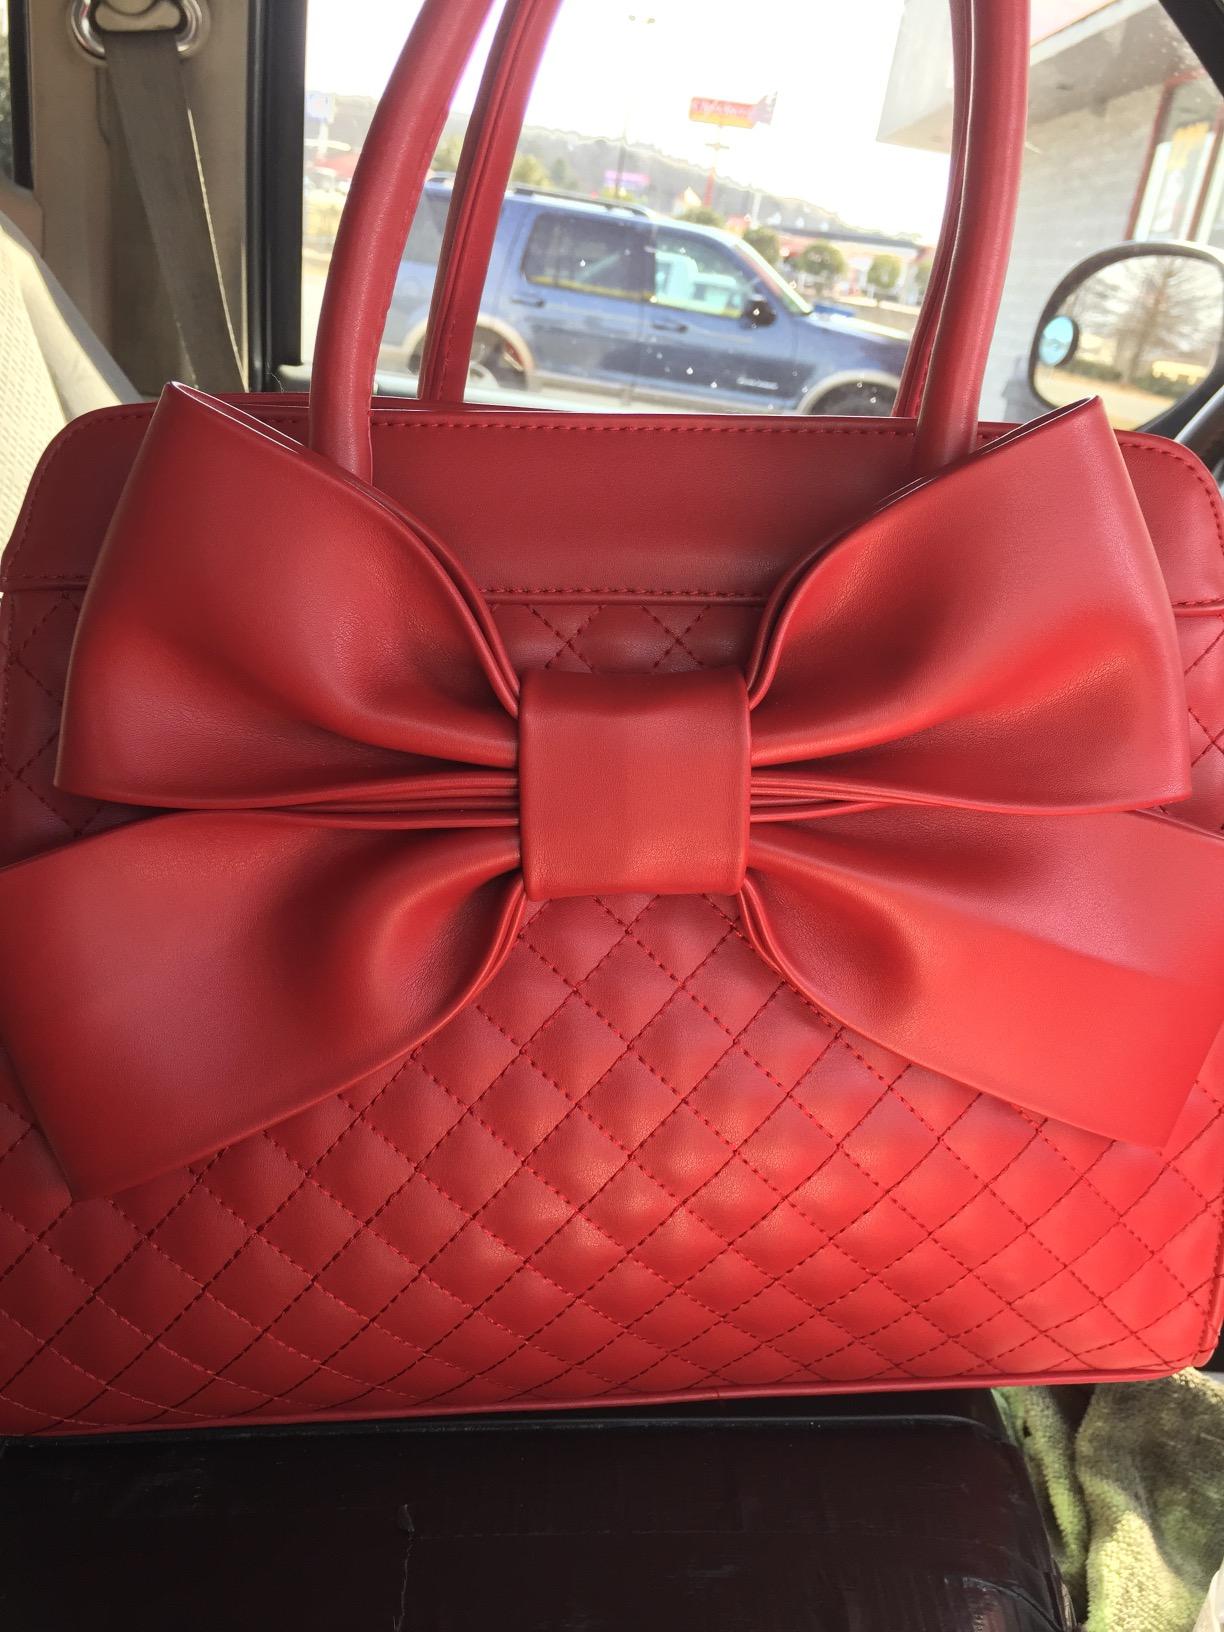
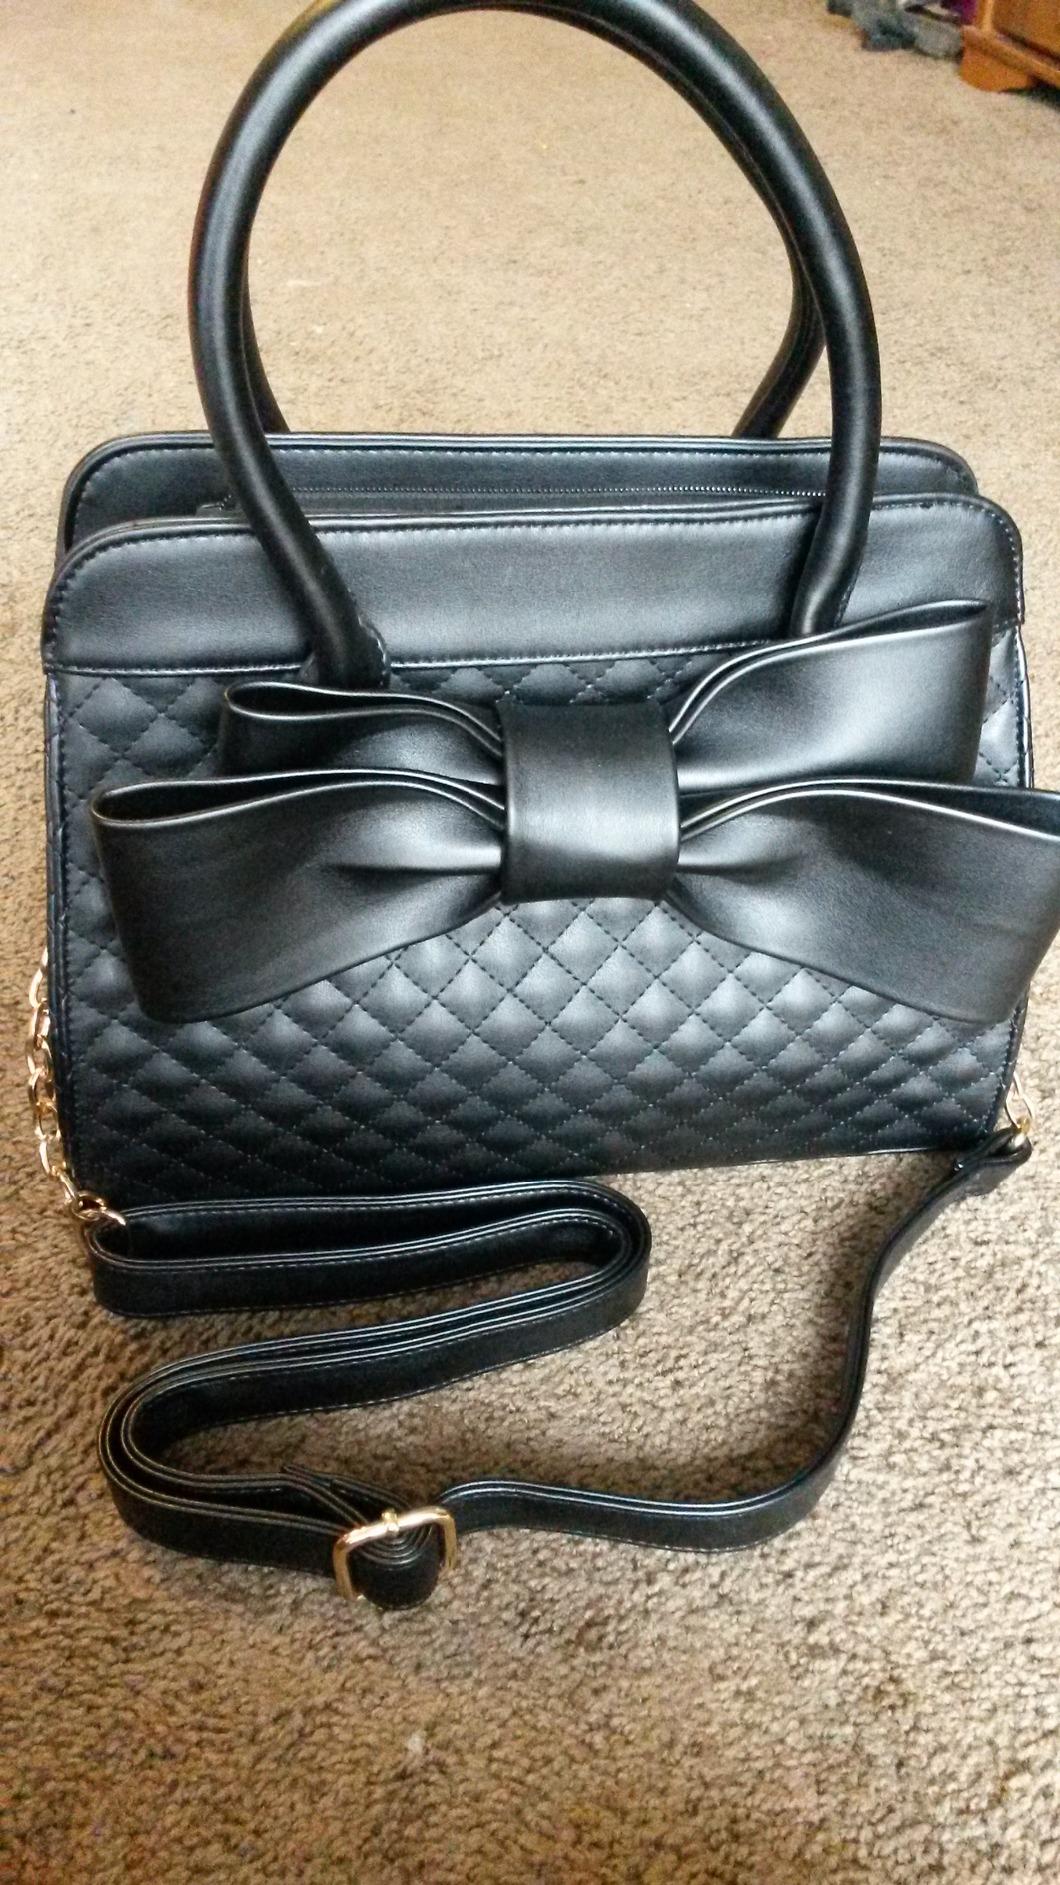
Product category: accessories_handbag
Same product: no